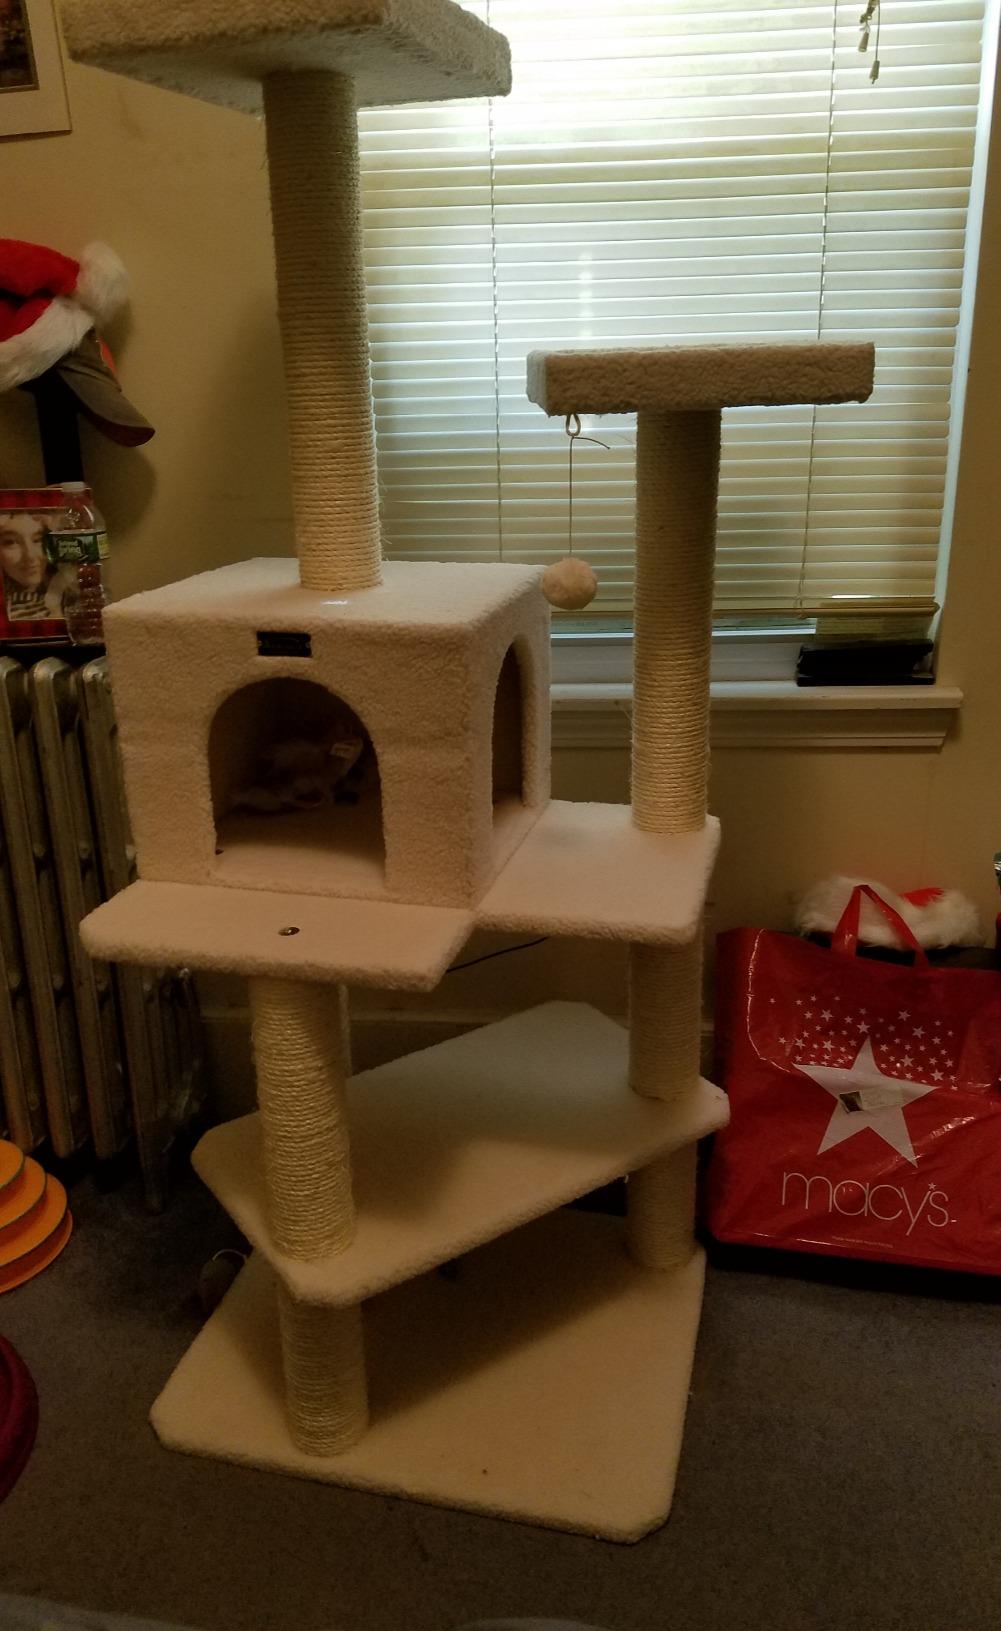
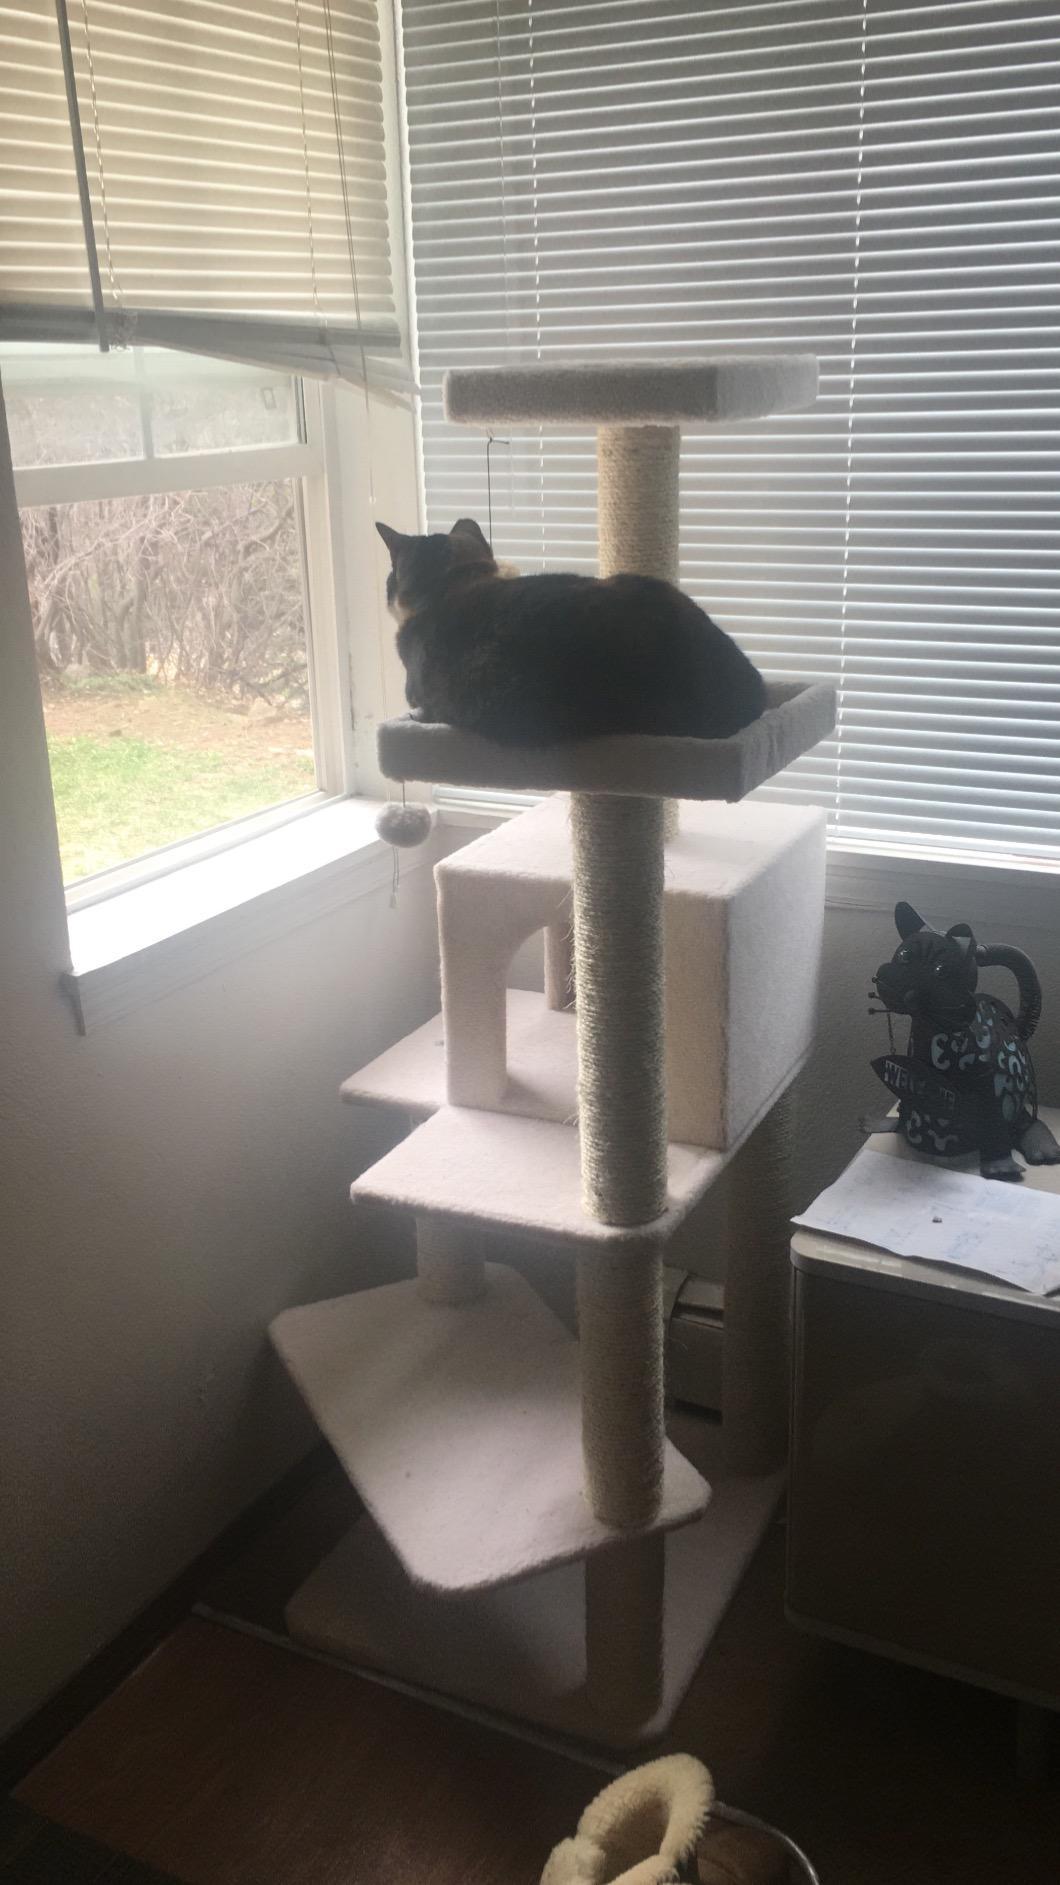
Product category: items_cat tree
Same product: yes